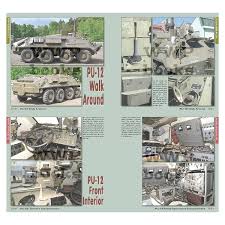
Label: BTR